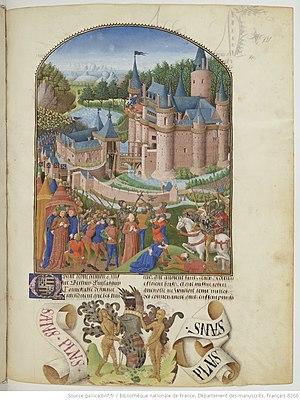
Cette enluminure représente le siège du château de Derval au XIVème siècle
Derval est une commune de l'Ouest de la France, située dans le département de la Loire-Atlantique, en région Pays de la Loire.
Le château Saint-Clair est un château situé à Derval, en France.